Kobe Airport

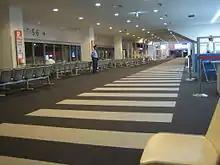
Passenger concourse

Kobe has a single passenger terminal with four gates capable of accommodating widebody aircraft